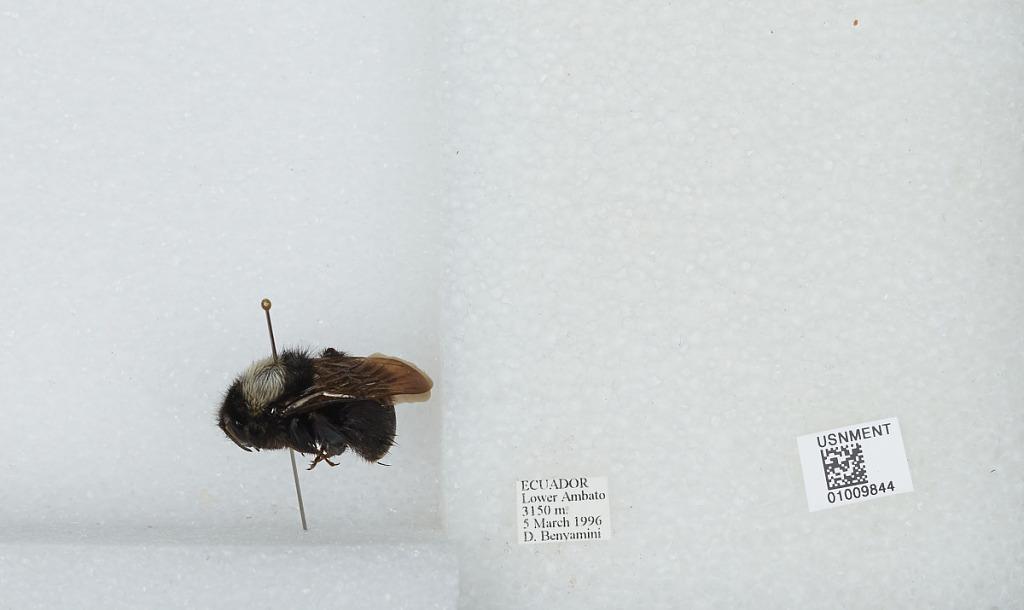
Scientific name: Bombus (Funebribombus) funebris funebris Smith
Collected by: D. Benyamini
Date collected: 1996-3-5
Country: Ecuador
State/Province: Tungurahua
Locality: Lower Ambato
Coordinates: -1.2781, -78.6228